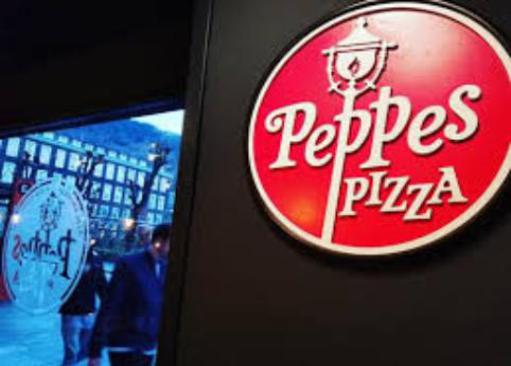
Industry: Food